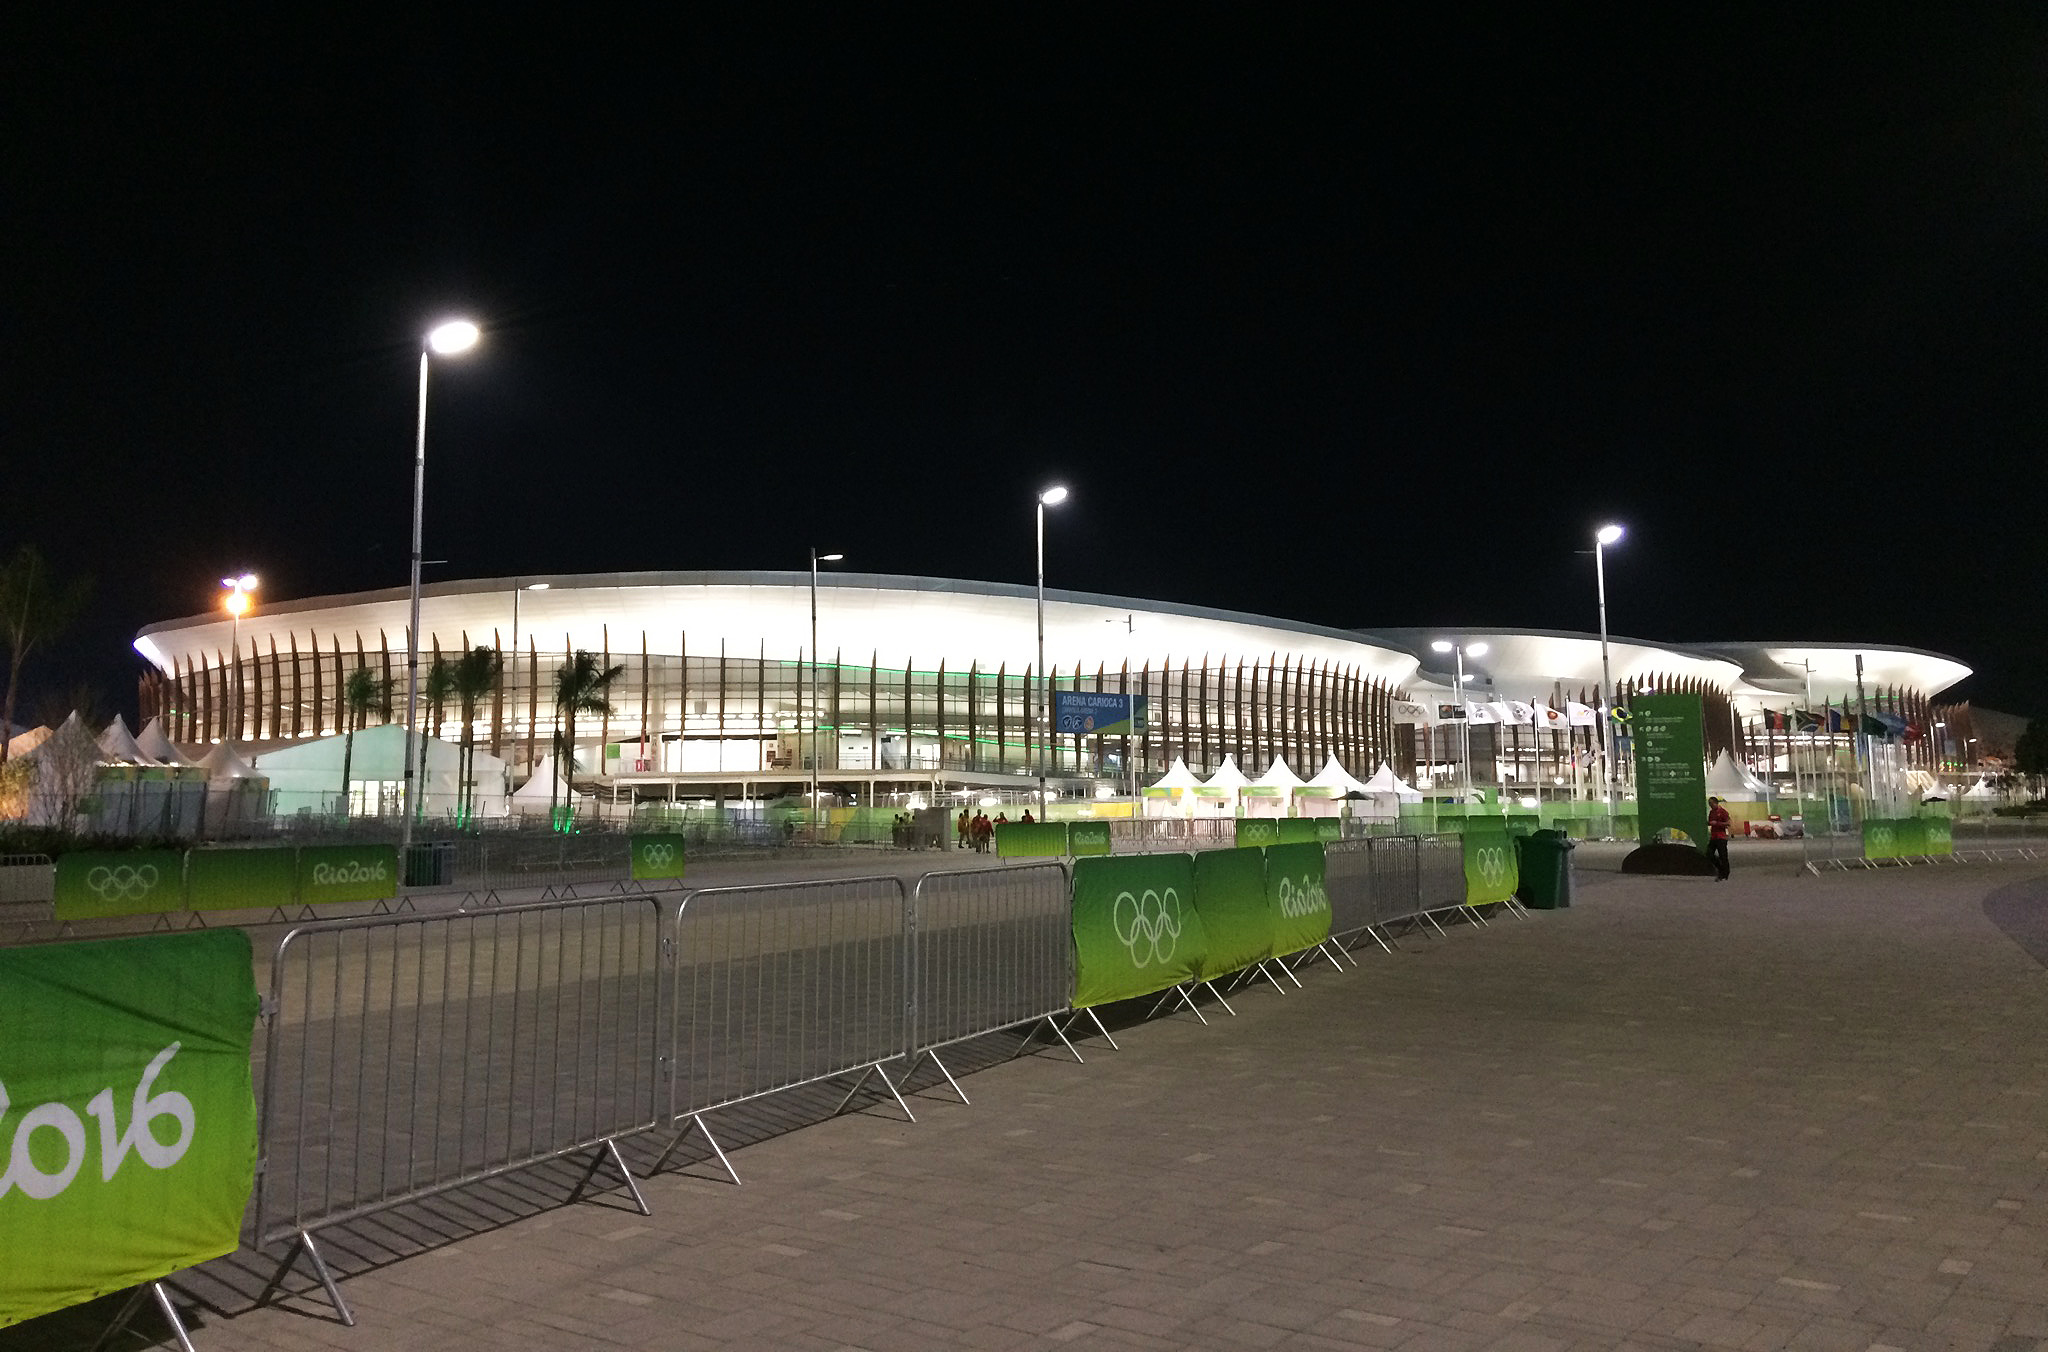
structure, night, travel, park, america, stadium, public transport, olympics, south, 2016, competition, arena, de, sports, latin, rio, by, brasil, race track, brazil, venue, stadiums, janeiro, olimpiada, igrzyska, olimpijskie, carioca, barra, sport venue